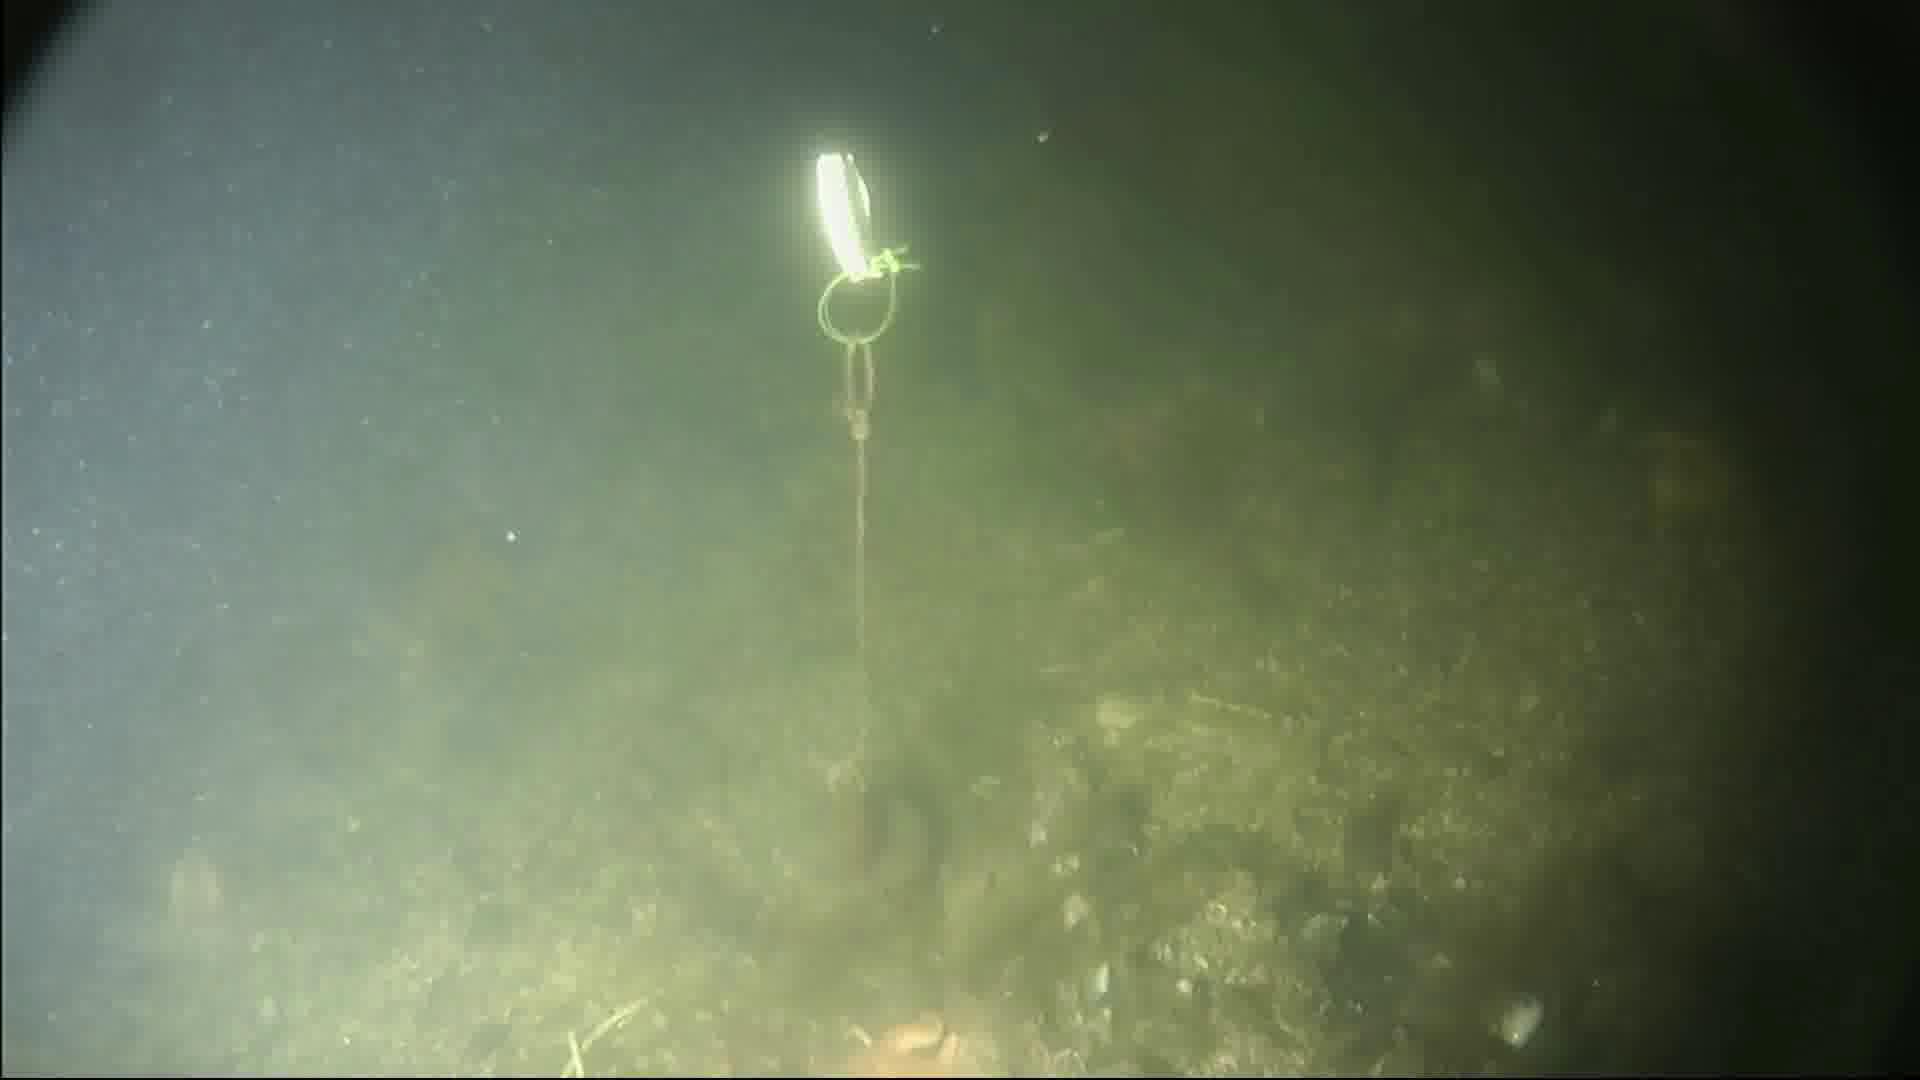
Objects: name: crab
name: starfish